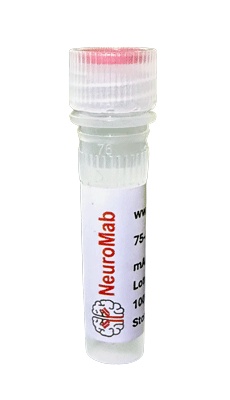
Anti-Pan-Kvbeta K+ Channel Antibody FL594 Conjugate
Brand: NeuroMab
Our Anti-Pan-Kvbeta K+ channel mouse monoclonal primary antibody from NeuroMab is produced in-house from hybridoma clone K40/17. It detects human, mouse, and rat Pan-Kvbeta K+ channel, and is purified by Protein A chromatography. It is great for use in IHC, ICC.
Category: Business & Industrial > Science & Laboratory > Biochemicals